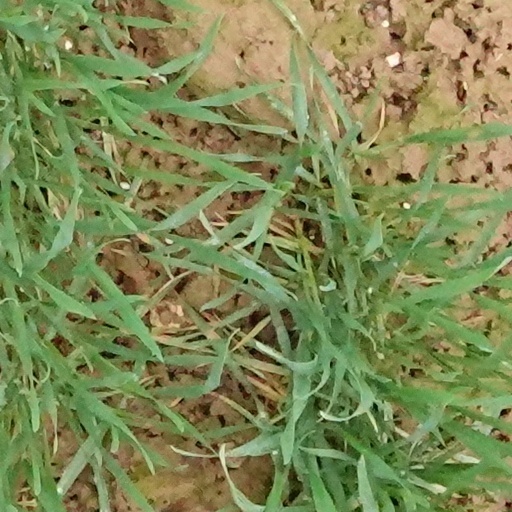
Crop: wheat